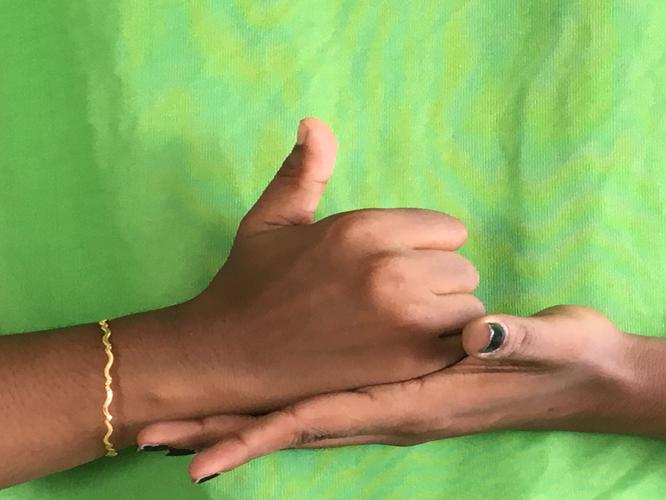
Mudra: Shivalinga
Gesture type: double_hand